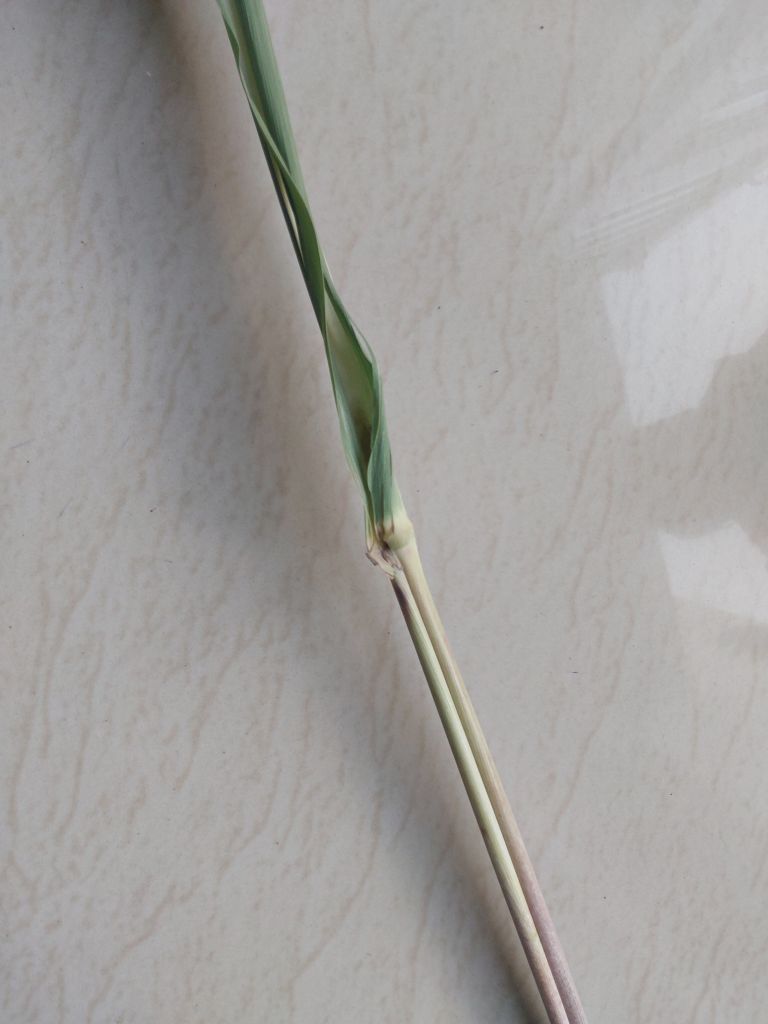
Label: Pokkah Boeng